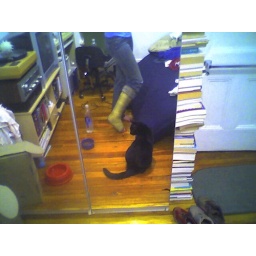
closets in small bedroom adjoining front bedroom. bonus: cat and my ridiculous golden cast